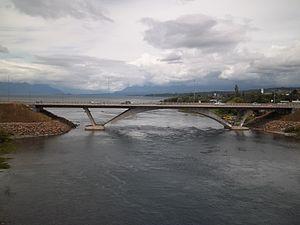
Le Toltén est un fleuve du Chili méridional, qui baigne la province de Cautín, dans la région de l’Araucanie, et dont le cours, d’abord en tresses, puis s’élargissant en un estuaire, suit une direction est-ouest, avant d’atteindre l’Océan pacifique. Le Toltén formait jusqu’au XIXᵉ siècle la frontière naturelle entre les peuples mapuche et huilliche.